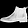
Label: Ankle boot